David Thibodeau

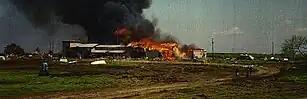
Surrender of four Branch Davidians. Thibodeau is one of the three figures closest to the camera on the road.

Thibodeau met David Koresh in the Sunset Boulevard Guitar Center in Los Angeles, California in 1990. Reportedly, Thibodeau did not show much interest in the group originally since they were a Christian band but eventually joined because of people like Steve Schneider. He moved to the Mount Carmel Center in 1991 to continue playing in the Branch Davidians' band.